Kenya–Namibia relations

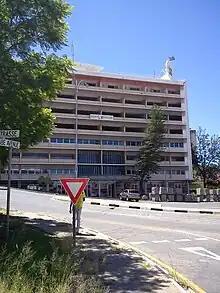
Kenyan high commission in Windhoek

In 2002 Kenya aided Namibia with nurses and other medical personnel who were deployed to various Namibian hospitals and health centres.